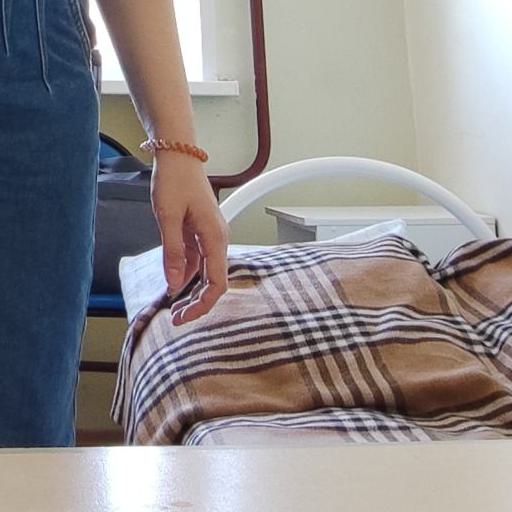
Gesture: no_gesture